Israel–Uganda relations

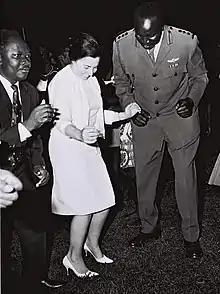
Miriam Eshkol dancing with Idi Amin, 1966

Ugandan President Yoweri Museveni has visited Israel twice since coming to power in 1986; in 2003, he met with Prime Minister Ariel Sharon and Foreign Minister Benjamin Netanyahu to primarily discuss arms deals between the two countries. In 2011, Museveni again visited Israel. His visit was facilitated by former Pensioner Affairs Minister and head of the Mossad turned international businessman Rafi Eitan, who had several investments in Uganda including a cattle farm. Eitan and Museveni are close friends. In February 2020, Israeli Prime Minister Benjamin Netanyahu visited Uganda.